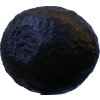
Label: black_avocado